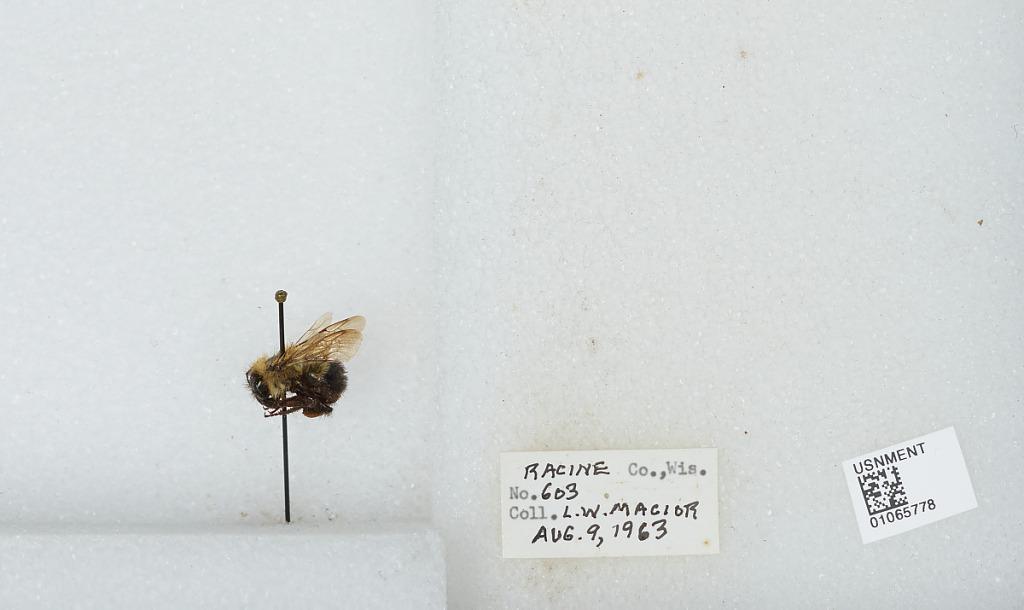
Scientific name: Bombus (Bombus) affinis Cresson
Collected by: L. Macior
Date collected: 1963-8-9
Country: United States
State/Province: Wisconsin
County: Racine
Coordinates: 42.78, -87.76